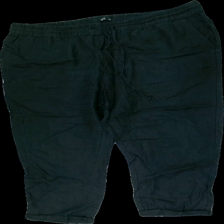
View: front
Type: Trousers
Category: Ladies
Brand: Not in the list
Brand text on label: XLNT
Colors: Black
Material: 100% cotton
Cut: Regular, Loose
Size: 52
Season: All
Price range: <50
Recommended usage: Recycle